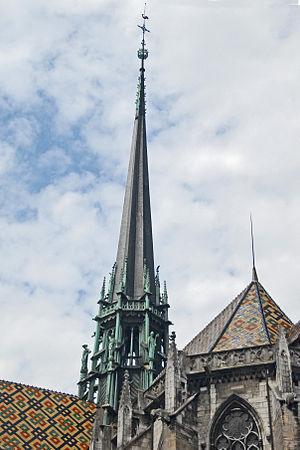
Charles Suisse, né le 1ᵉʳ juin 1846 à Paris et mort le 9 août 1906 à Chenôve, est un architecte français.